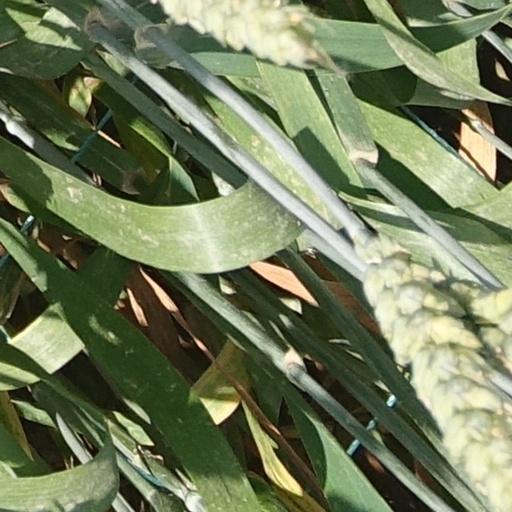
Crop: wheat